BCT modernization

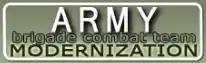
BCT modernization logo

The brigade combat team (BCT) modernization was the United States Army's principal modernization program for Brigade combat teams (BCTs) from 2009–10. The program is the successor to Future Combat Systems (FCS) which was the modernization program from 2003 to early 2009. The Army BCT Modernization strategy planned to build a versatile mix of tailorable, networked BCTs operating on a rotational scale that would have leveraged mobility, protection, information and precision fires to conduct effective operations to succeed in current and future full spectrum military operations.